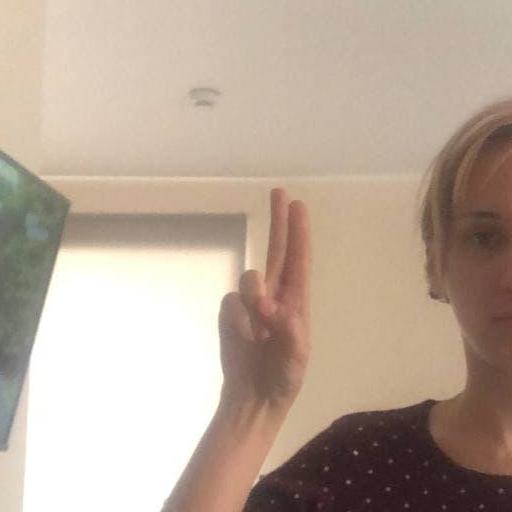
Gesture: two_up